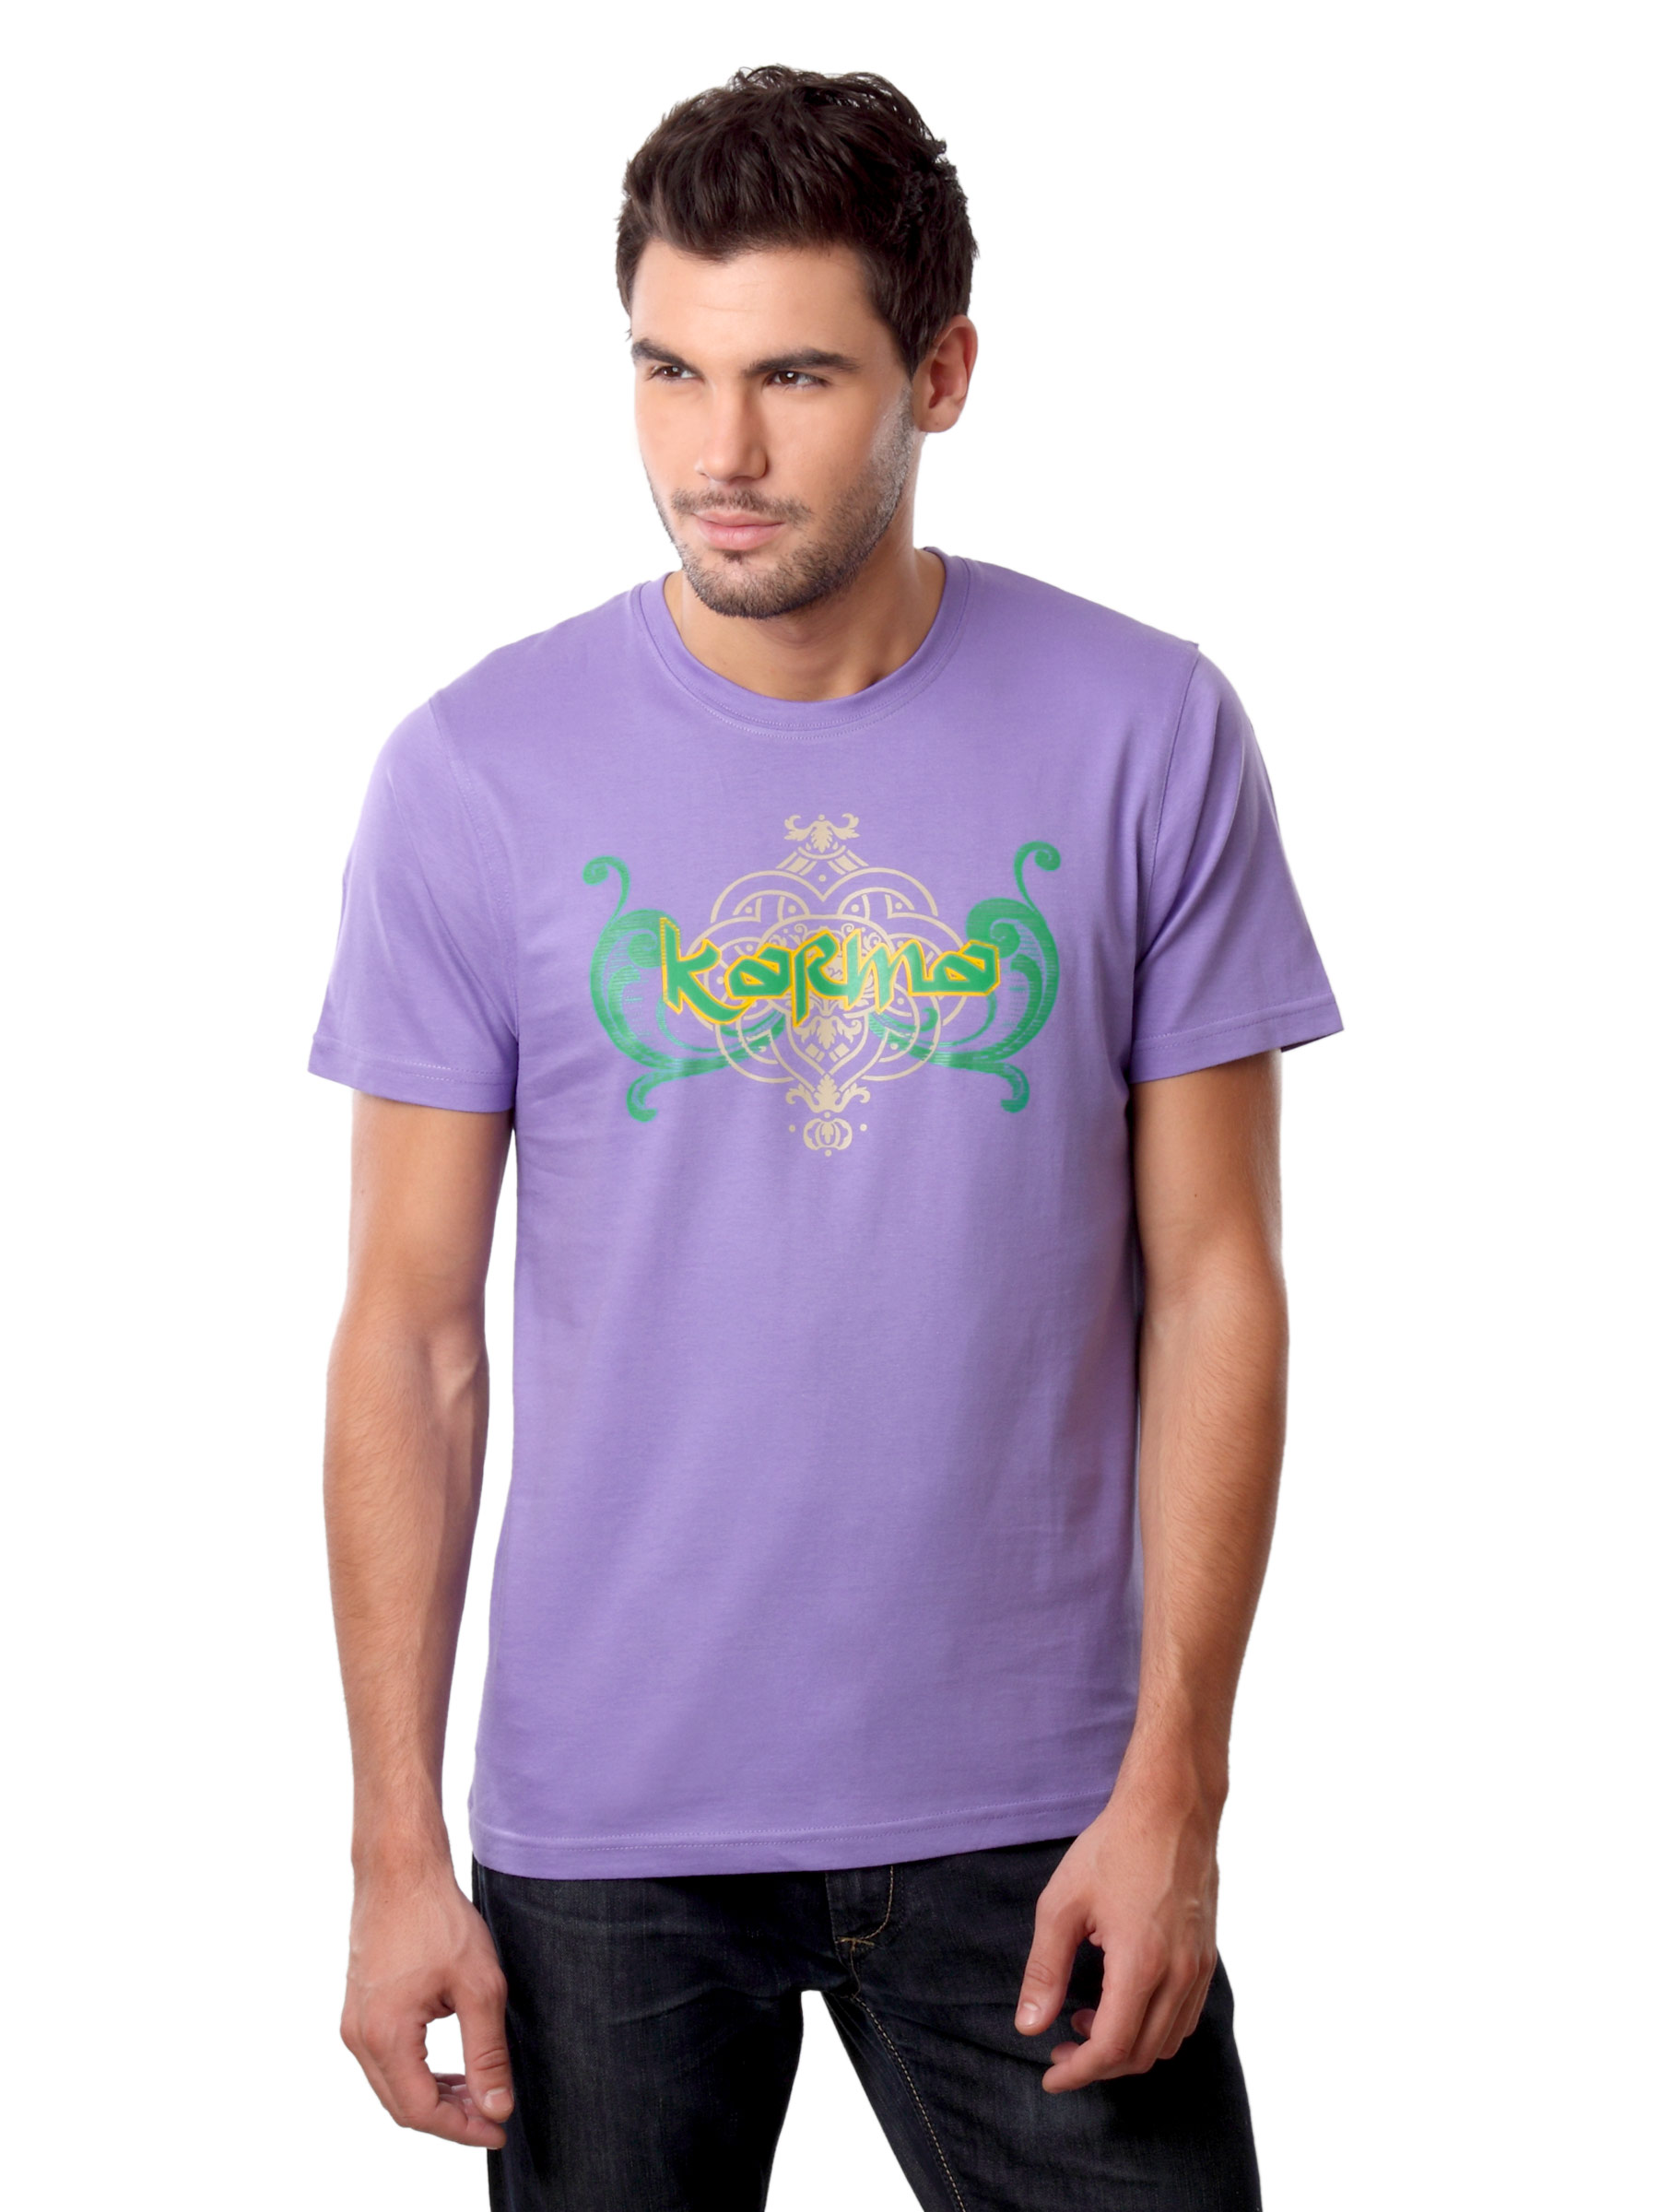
Myntra Men Karma Purple T-shirt
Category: Apparel / Topwear / Tshirts
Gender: Men
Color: Purple
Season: Summer 2012
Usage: Casual